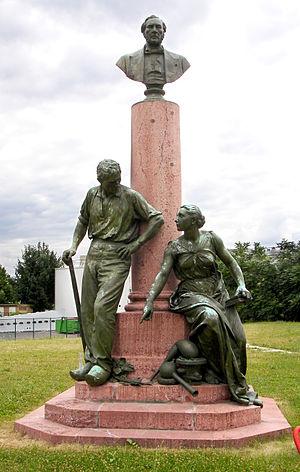
Monument élevé à la mémoire de Jean-Baptiste Boussingault par Jules Dalou (1895), jardin intérieur du CNAM à la Plaine Saint-Denis, anciennement dans la cour du Conservatoire des Arts et Métiers à Paris. Marbre rose et bronze badigeonné de peinture verte. Hauteur
Jean-Baptiste Joseph Dieudonné Boussingault, né à Paris le 1ᵉʳ février 1801 et mort à Paris le 11 mai 1887, est un chimiste, botaniste et agronome français, connu pour ses travaux de chimie agricole et pour la mise au point des premiers aciers au chrome.